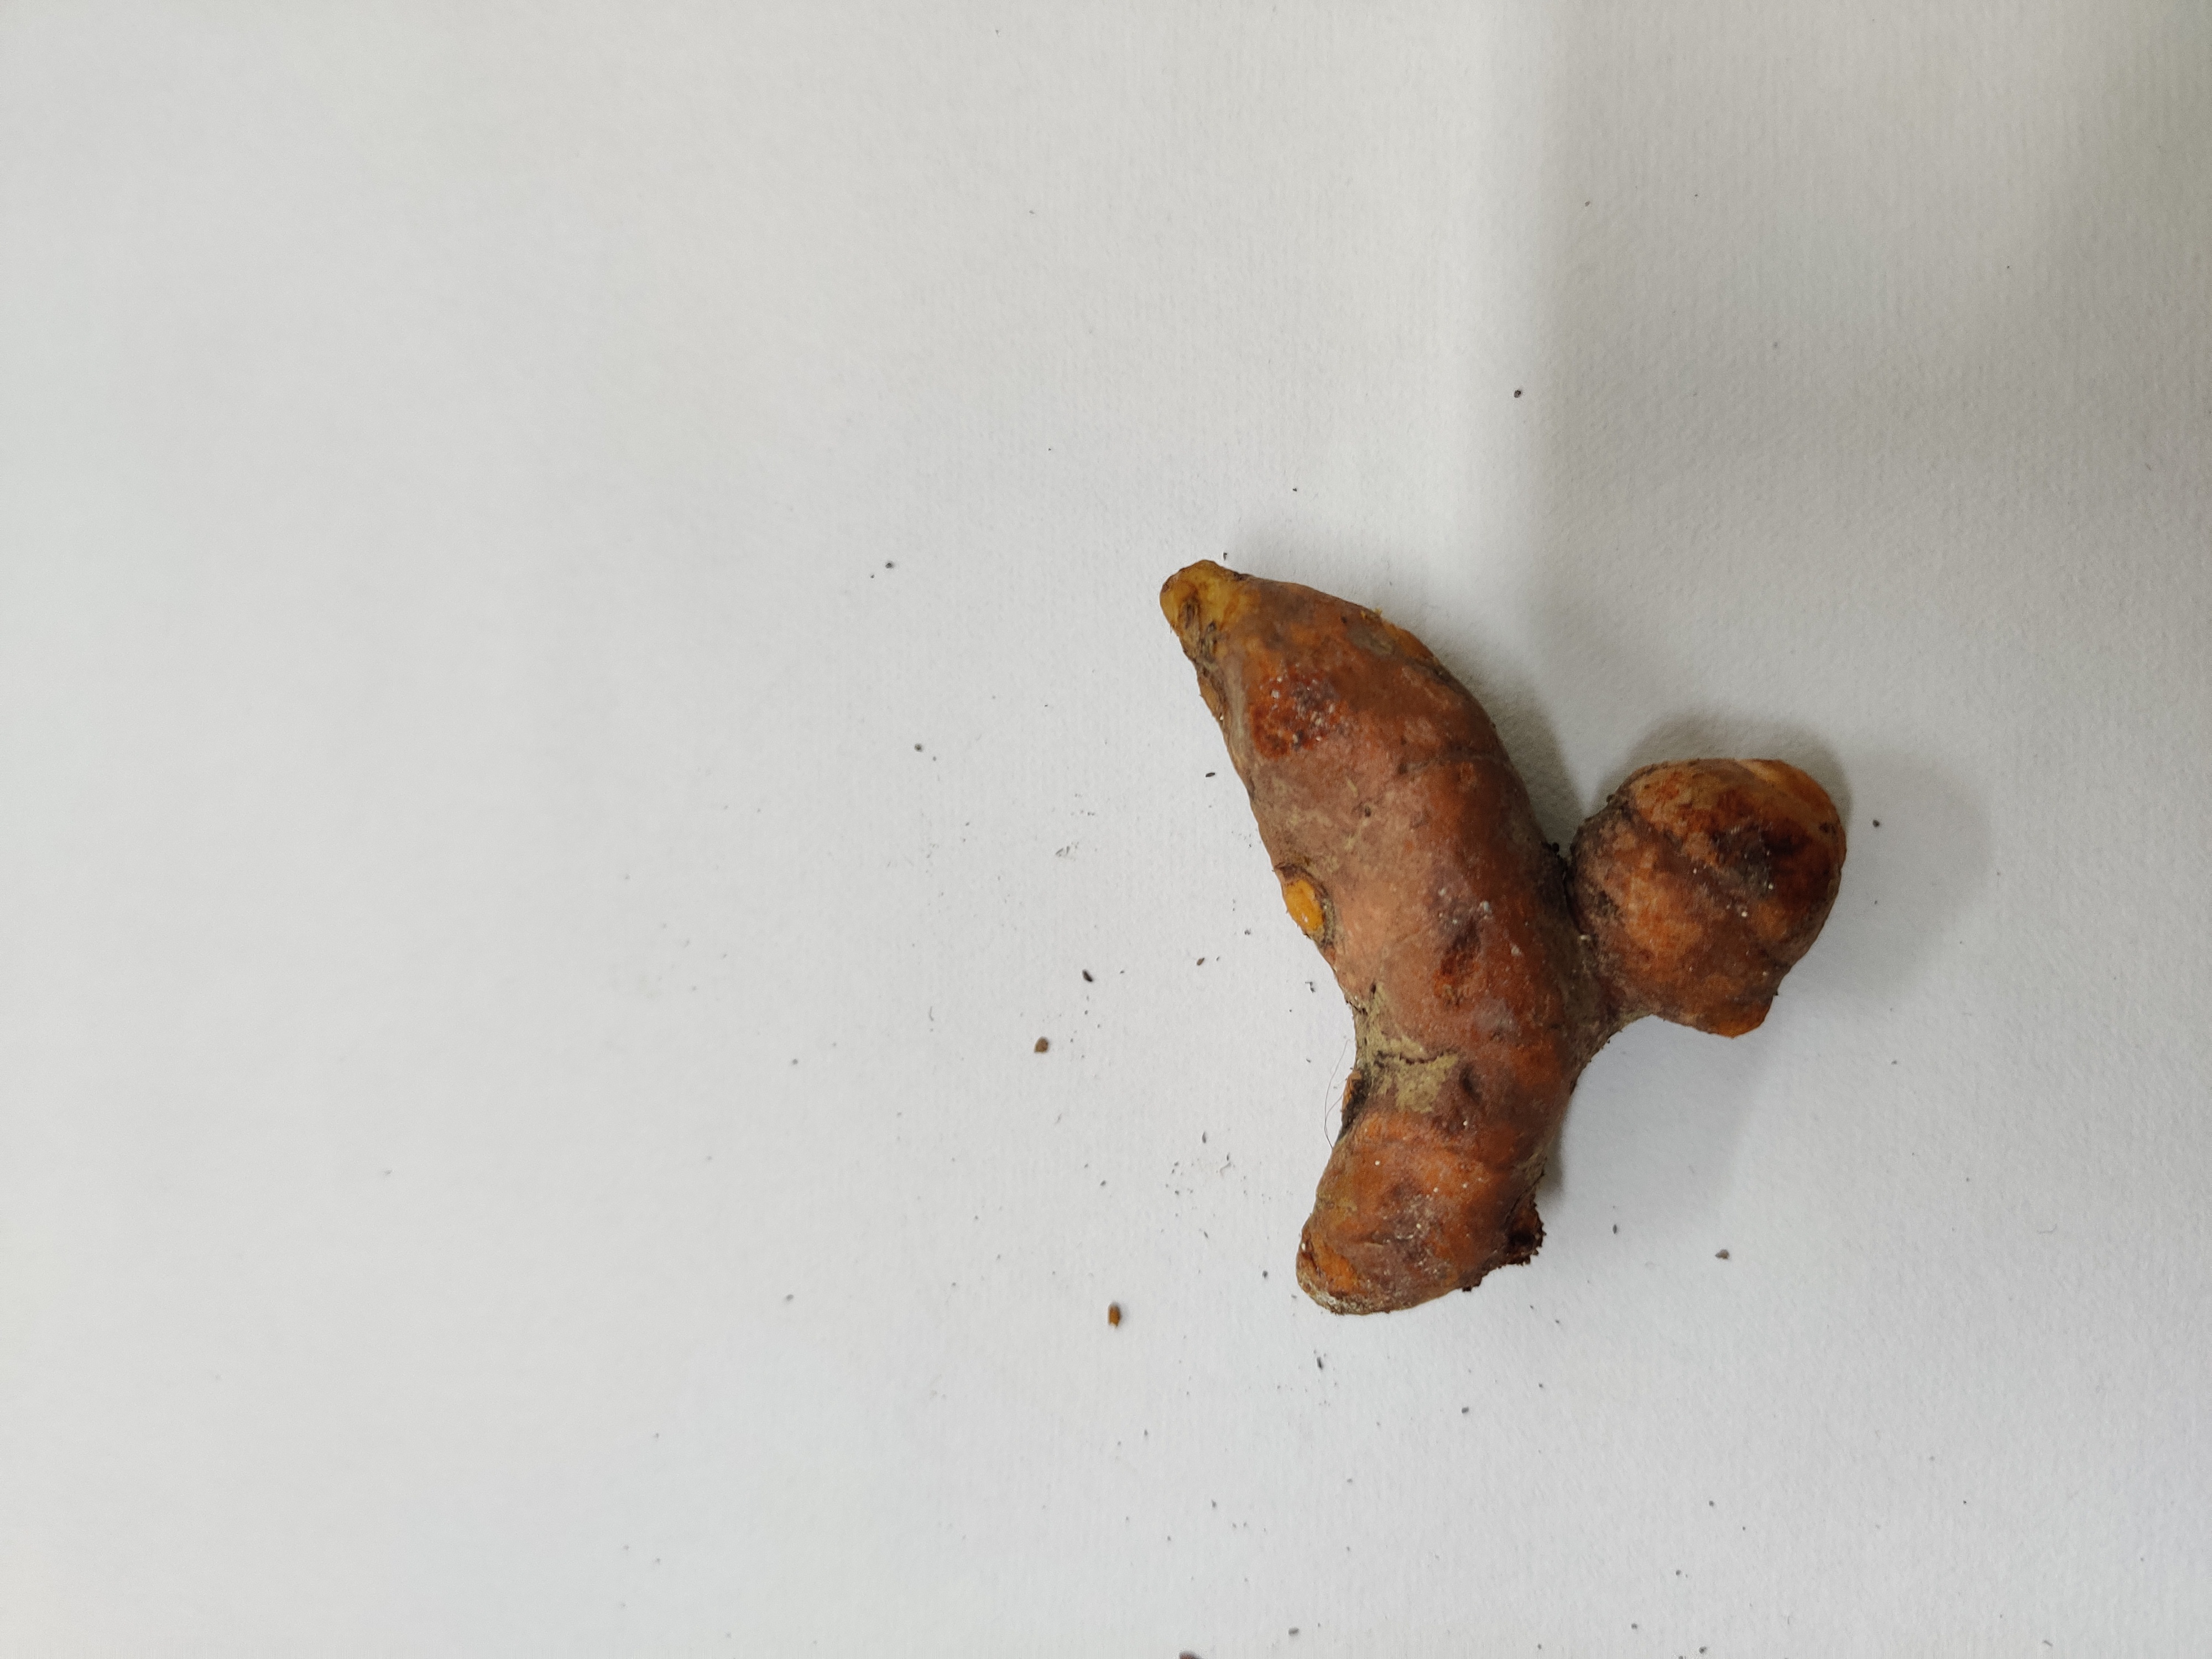
Crop: Turmeric
Condition: Fresh